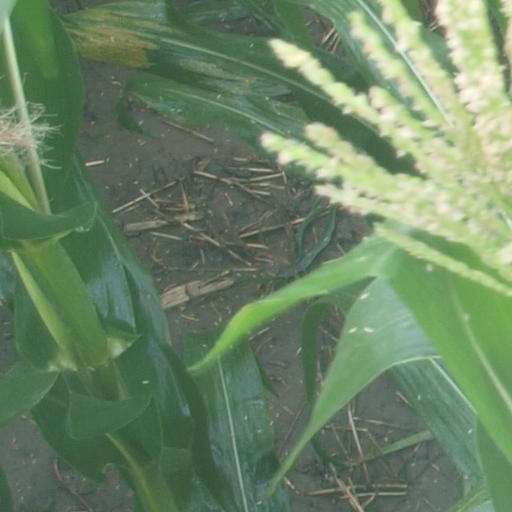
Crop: maize; corn